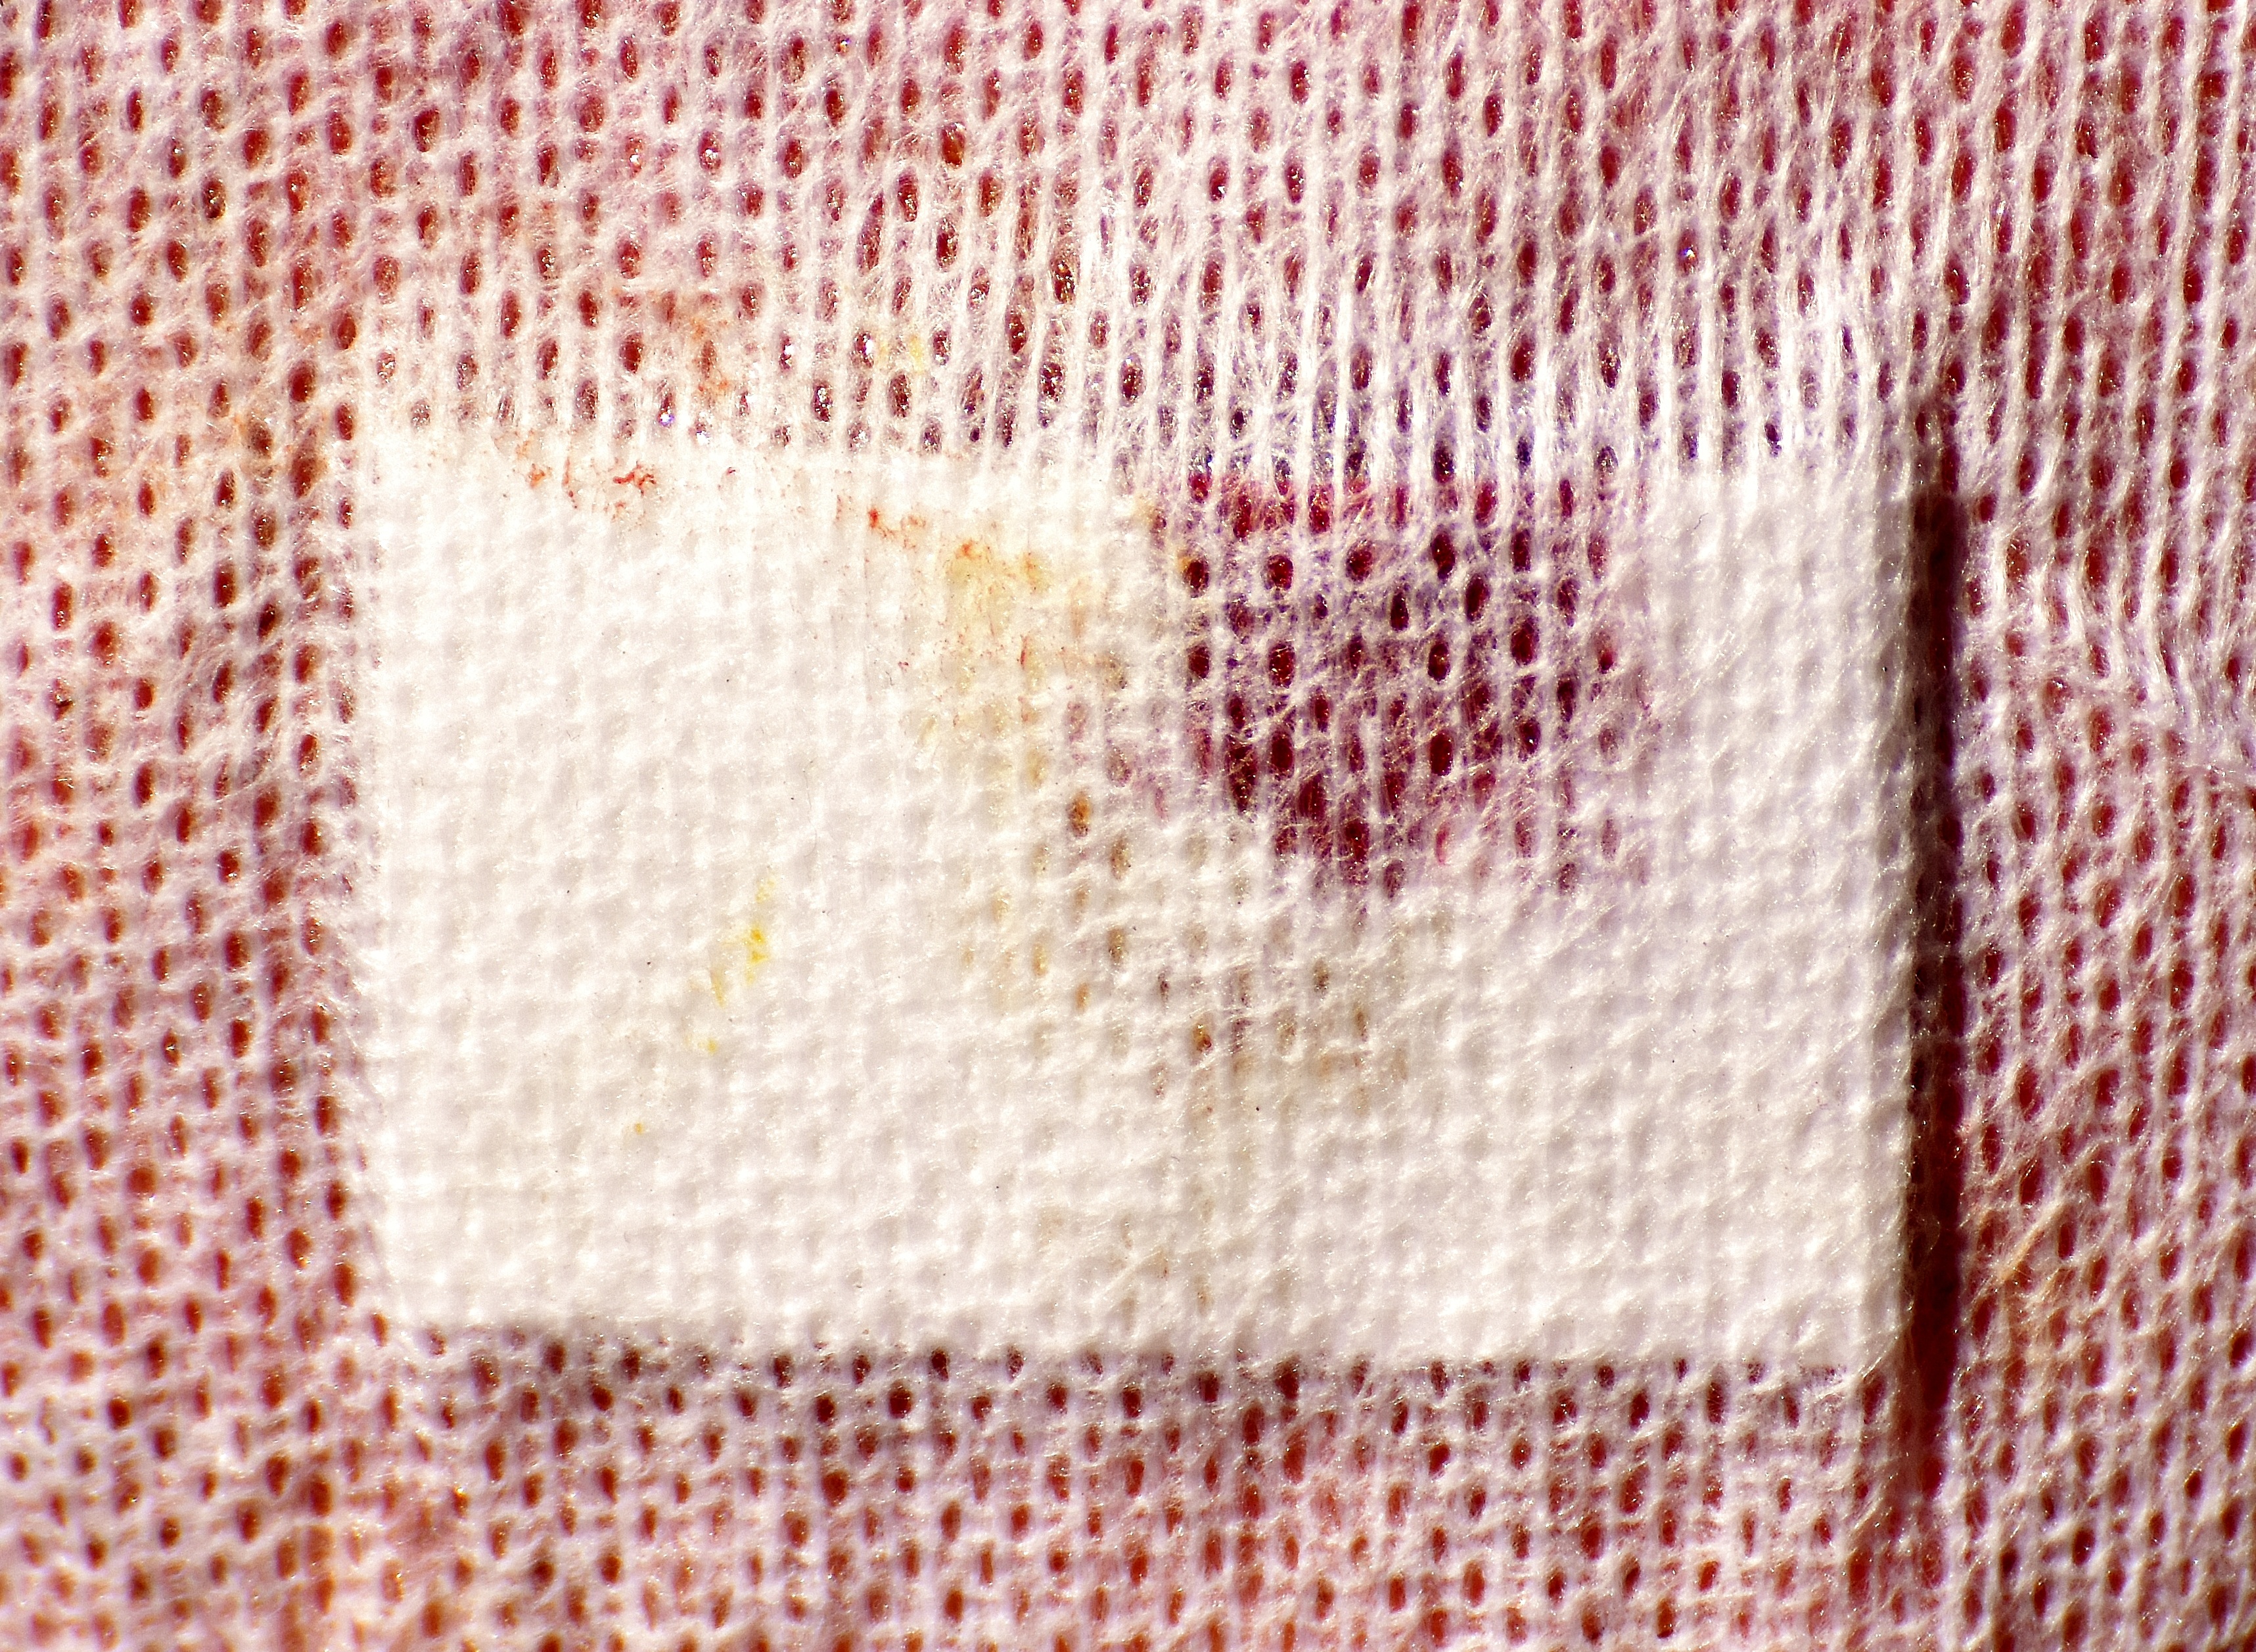
pattern, pink, material, patch, textile, art, blood, design, pain, injury, wound, healing, flooring, injured, improvement